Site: brandenburg
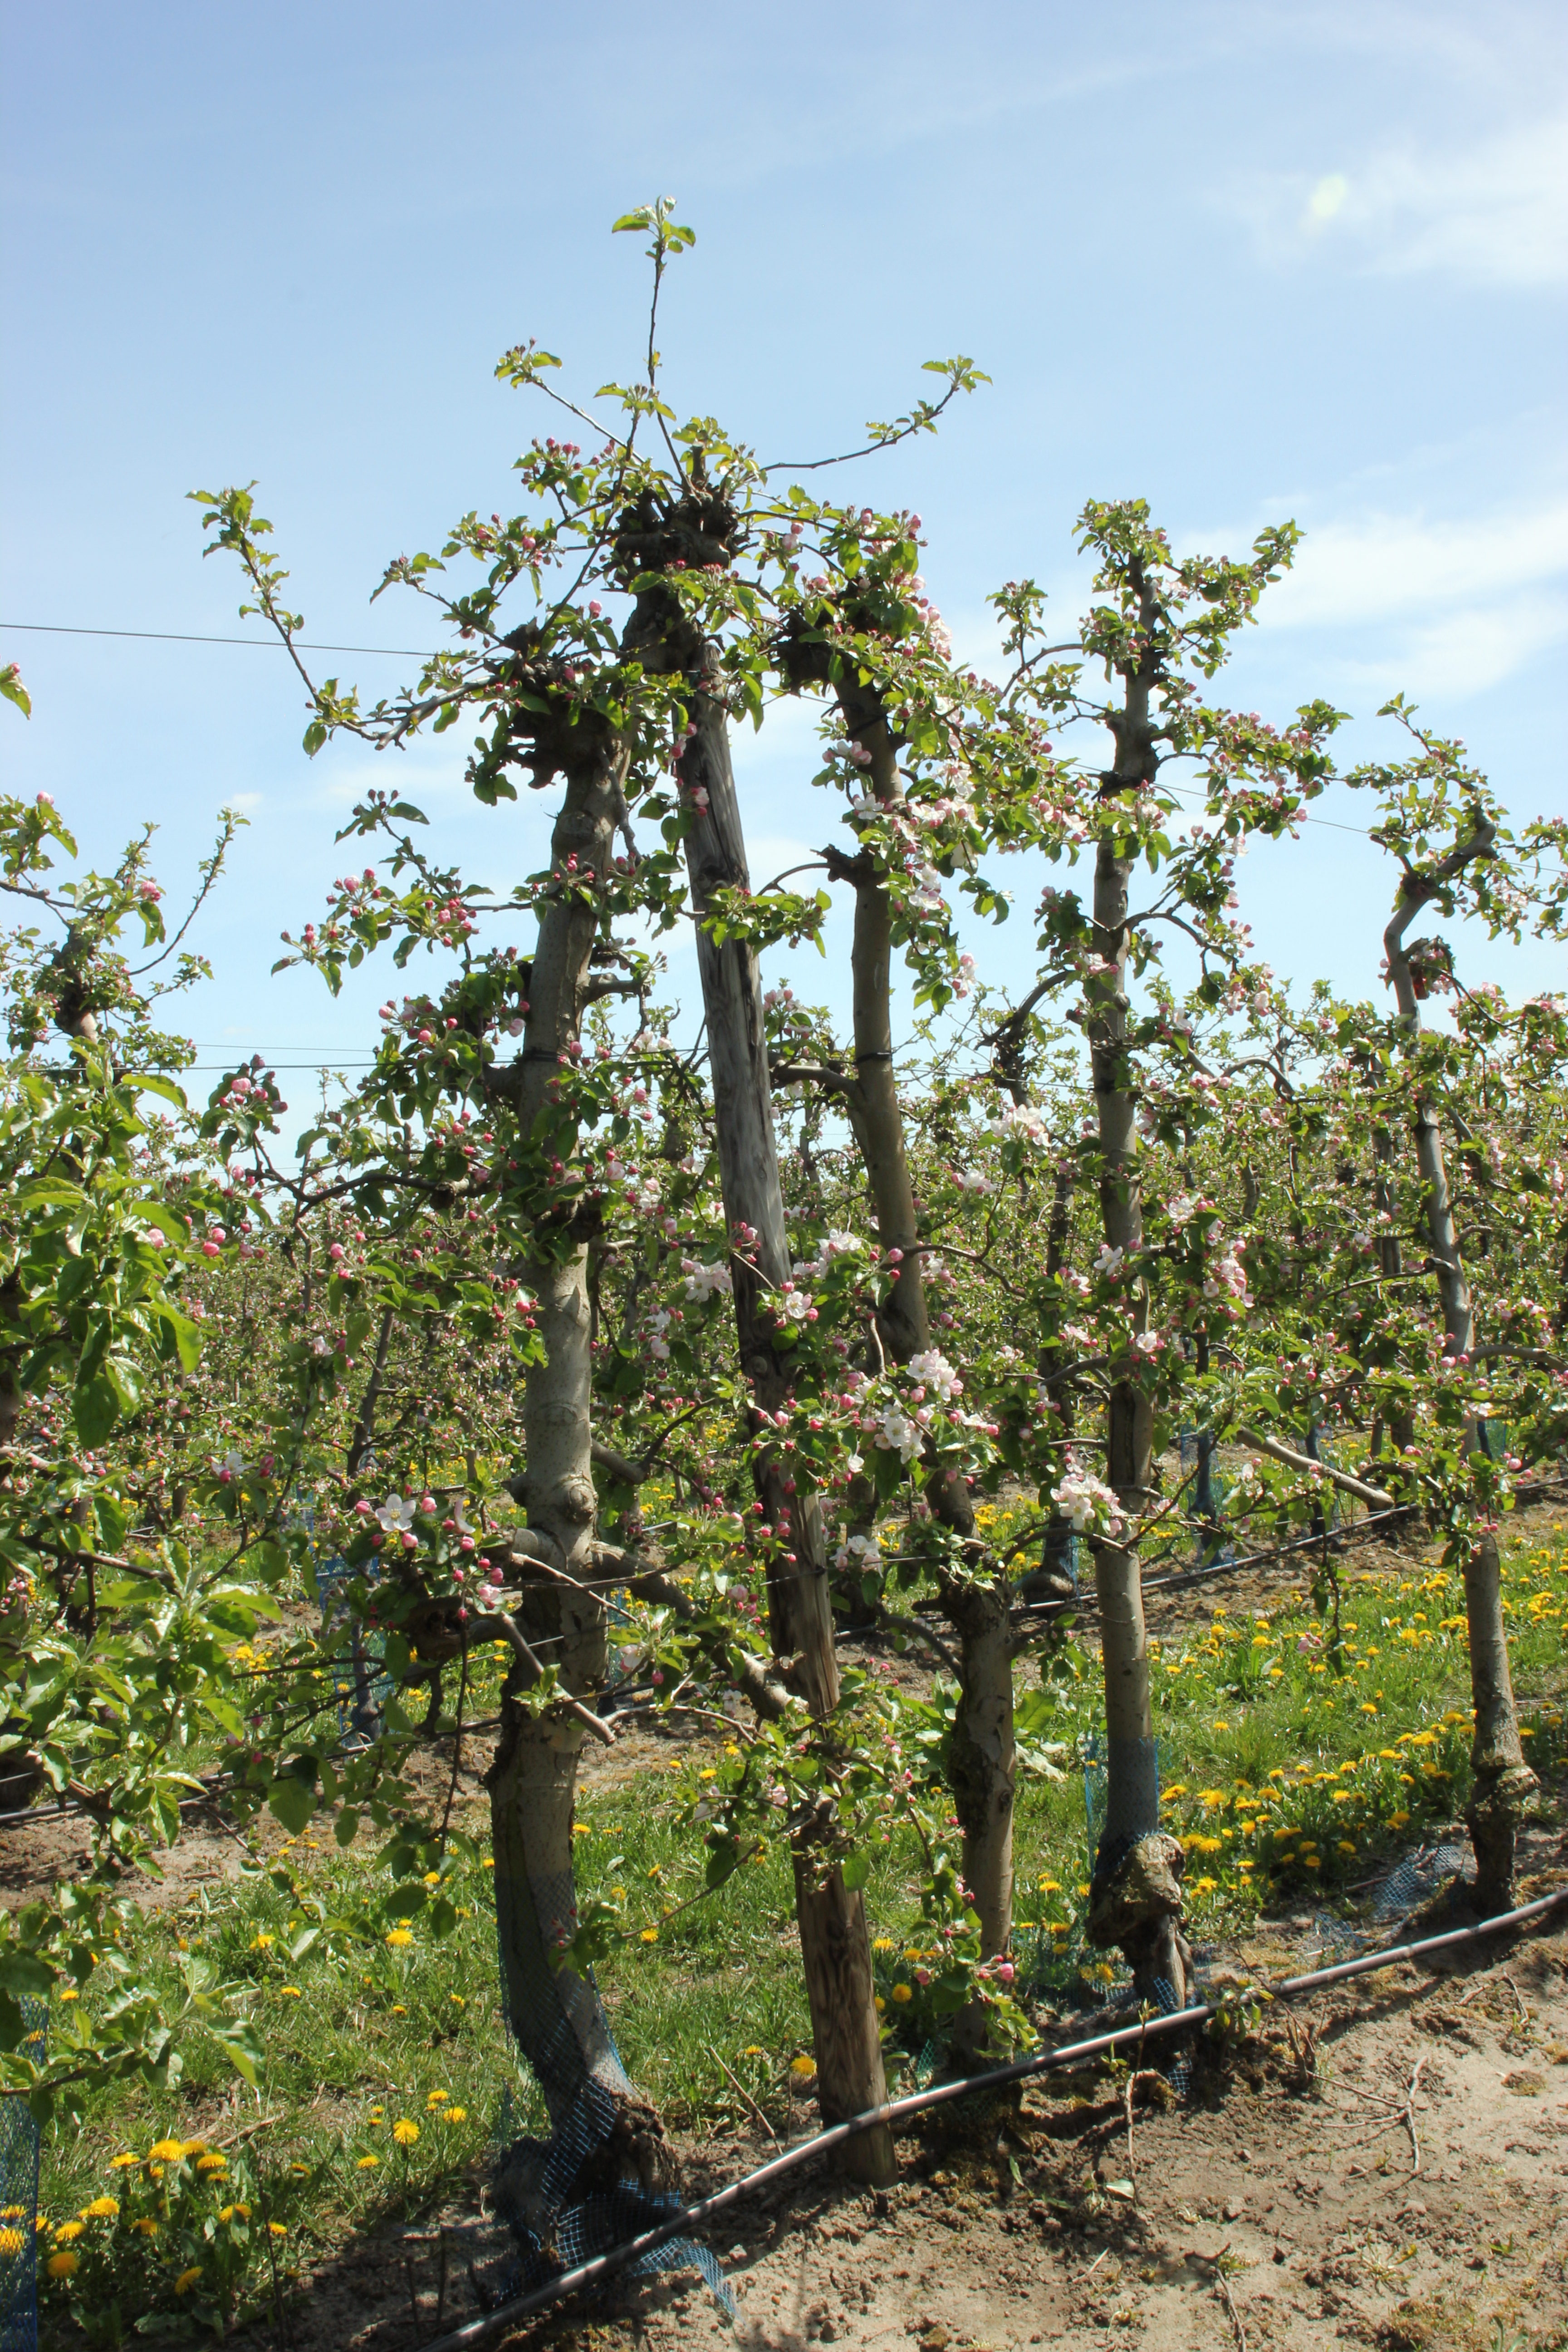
Growth stage (BBCH 57): Inflorescence emergence